The Indelicates

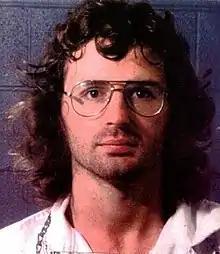
"David Koresh Superstar" is a concept album about the life of Vernon Howell (later David Koresh).

"Koresh" also features guest vocals from Jim Bob of Carter USM, Mikey Georgeson of David Devant and his Spirit Wife, Philip Jeays and Lily Rae, plus members of Luxembourg, The Boyfriends and Keith Top of the Pops & His Minor UK Indie Celebrity All-Star Backing Band. The bulk of recording had taken place by Summer 2010, with additional recording, mixing and mastering carried out towards the end of 2010. The Indelicates reported at the time that they were seeking financing to turn the album into a feature film, and later self-published "David Koresh Superstar: An Unfilmable Screenplay". To promote the album ahead of its release, the band made available preview track "Something's Goin' Down in Waco", and created a video game, "Super David Koresh Attack".